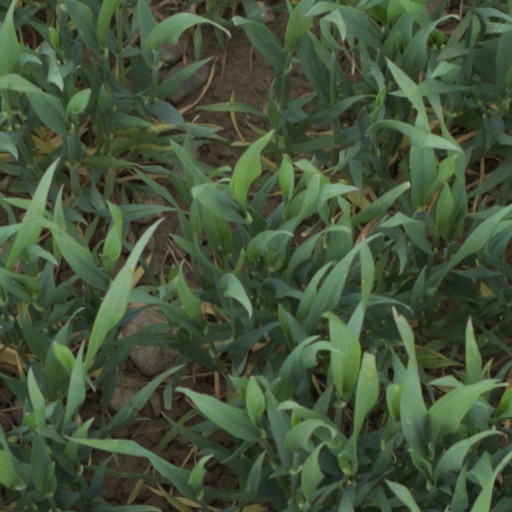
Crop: wheat